Governorship of Wes Moore

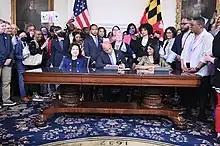
Moore signing a proclamation recognizing International Transgender Day of Visibility, 2023

Moore supports the Blueprint for Maryland's Future reform effort, testifying before the state legislature to urge its passage. During his 2022 gubernatorial campaign, he said that he would "work closely with local governments to make sure they are on board with their commitments to the Blueprint". In September 2022, Moore said he would institute universal pre-K and apprenticeship and trade programs in schools, and promised increases for school construction, educator wages, after-school programs, tutoring, child care, and early childhood education. In his first budget in January 2023, Moore proposed allocating $500 million toward funding the Blueprint, which was later increased to $900 million by state legislators.